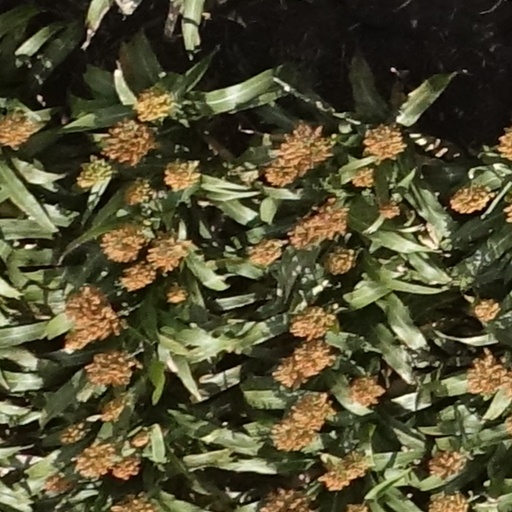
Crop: sorghum